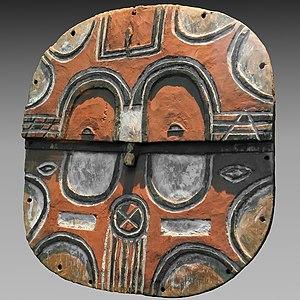
Masque Kidoumou. Téké Tsayi (Congo). Bois, pigments, D. 32,7 cm. Paris, Musée de l'Homme (au Musée du quai Branly en 2019). Inv. 32 89 82. Don Victor Babet, 1932. Bibliographie sélective
Les Teke - ou Téké - sont des Bantous d'Afrique centrale répartis, pour l'essentiel de leur population, au sud, au nord et centre de la République du Congo, mais aussi à l'ouest de la République démocratique du Congo, et, minoritairement, au sud-est du Gabon. Le terme bateke désigne « le peuple des Teke », le préfixe ba étant le signe du pluriel.